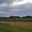
Label: plain